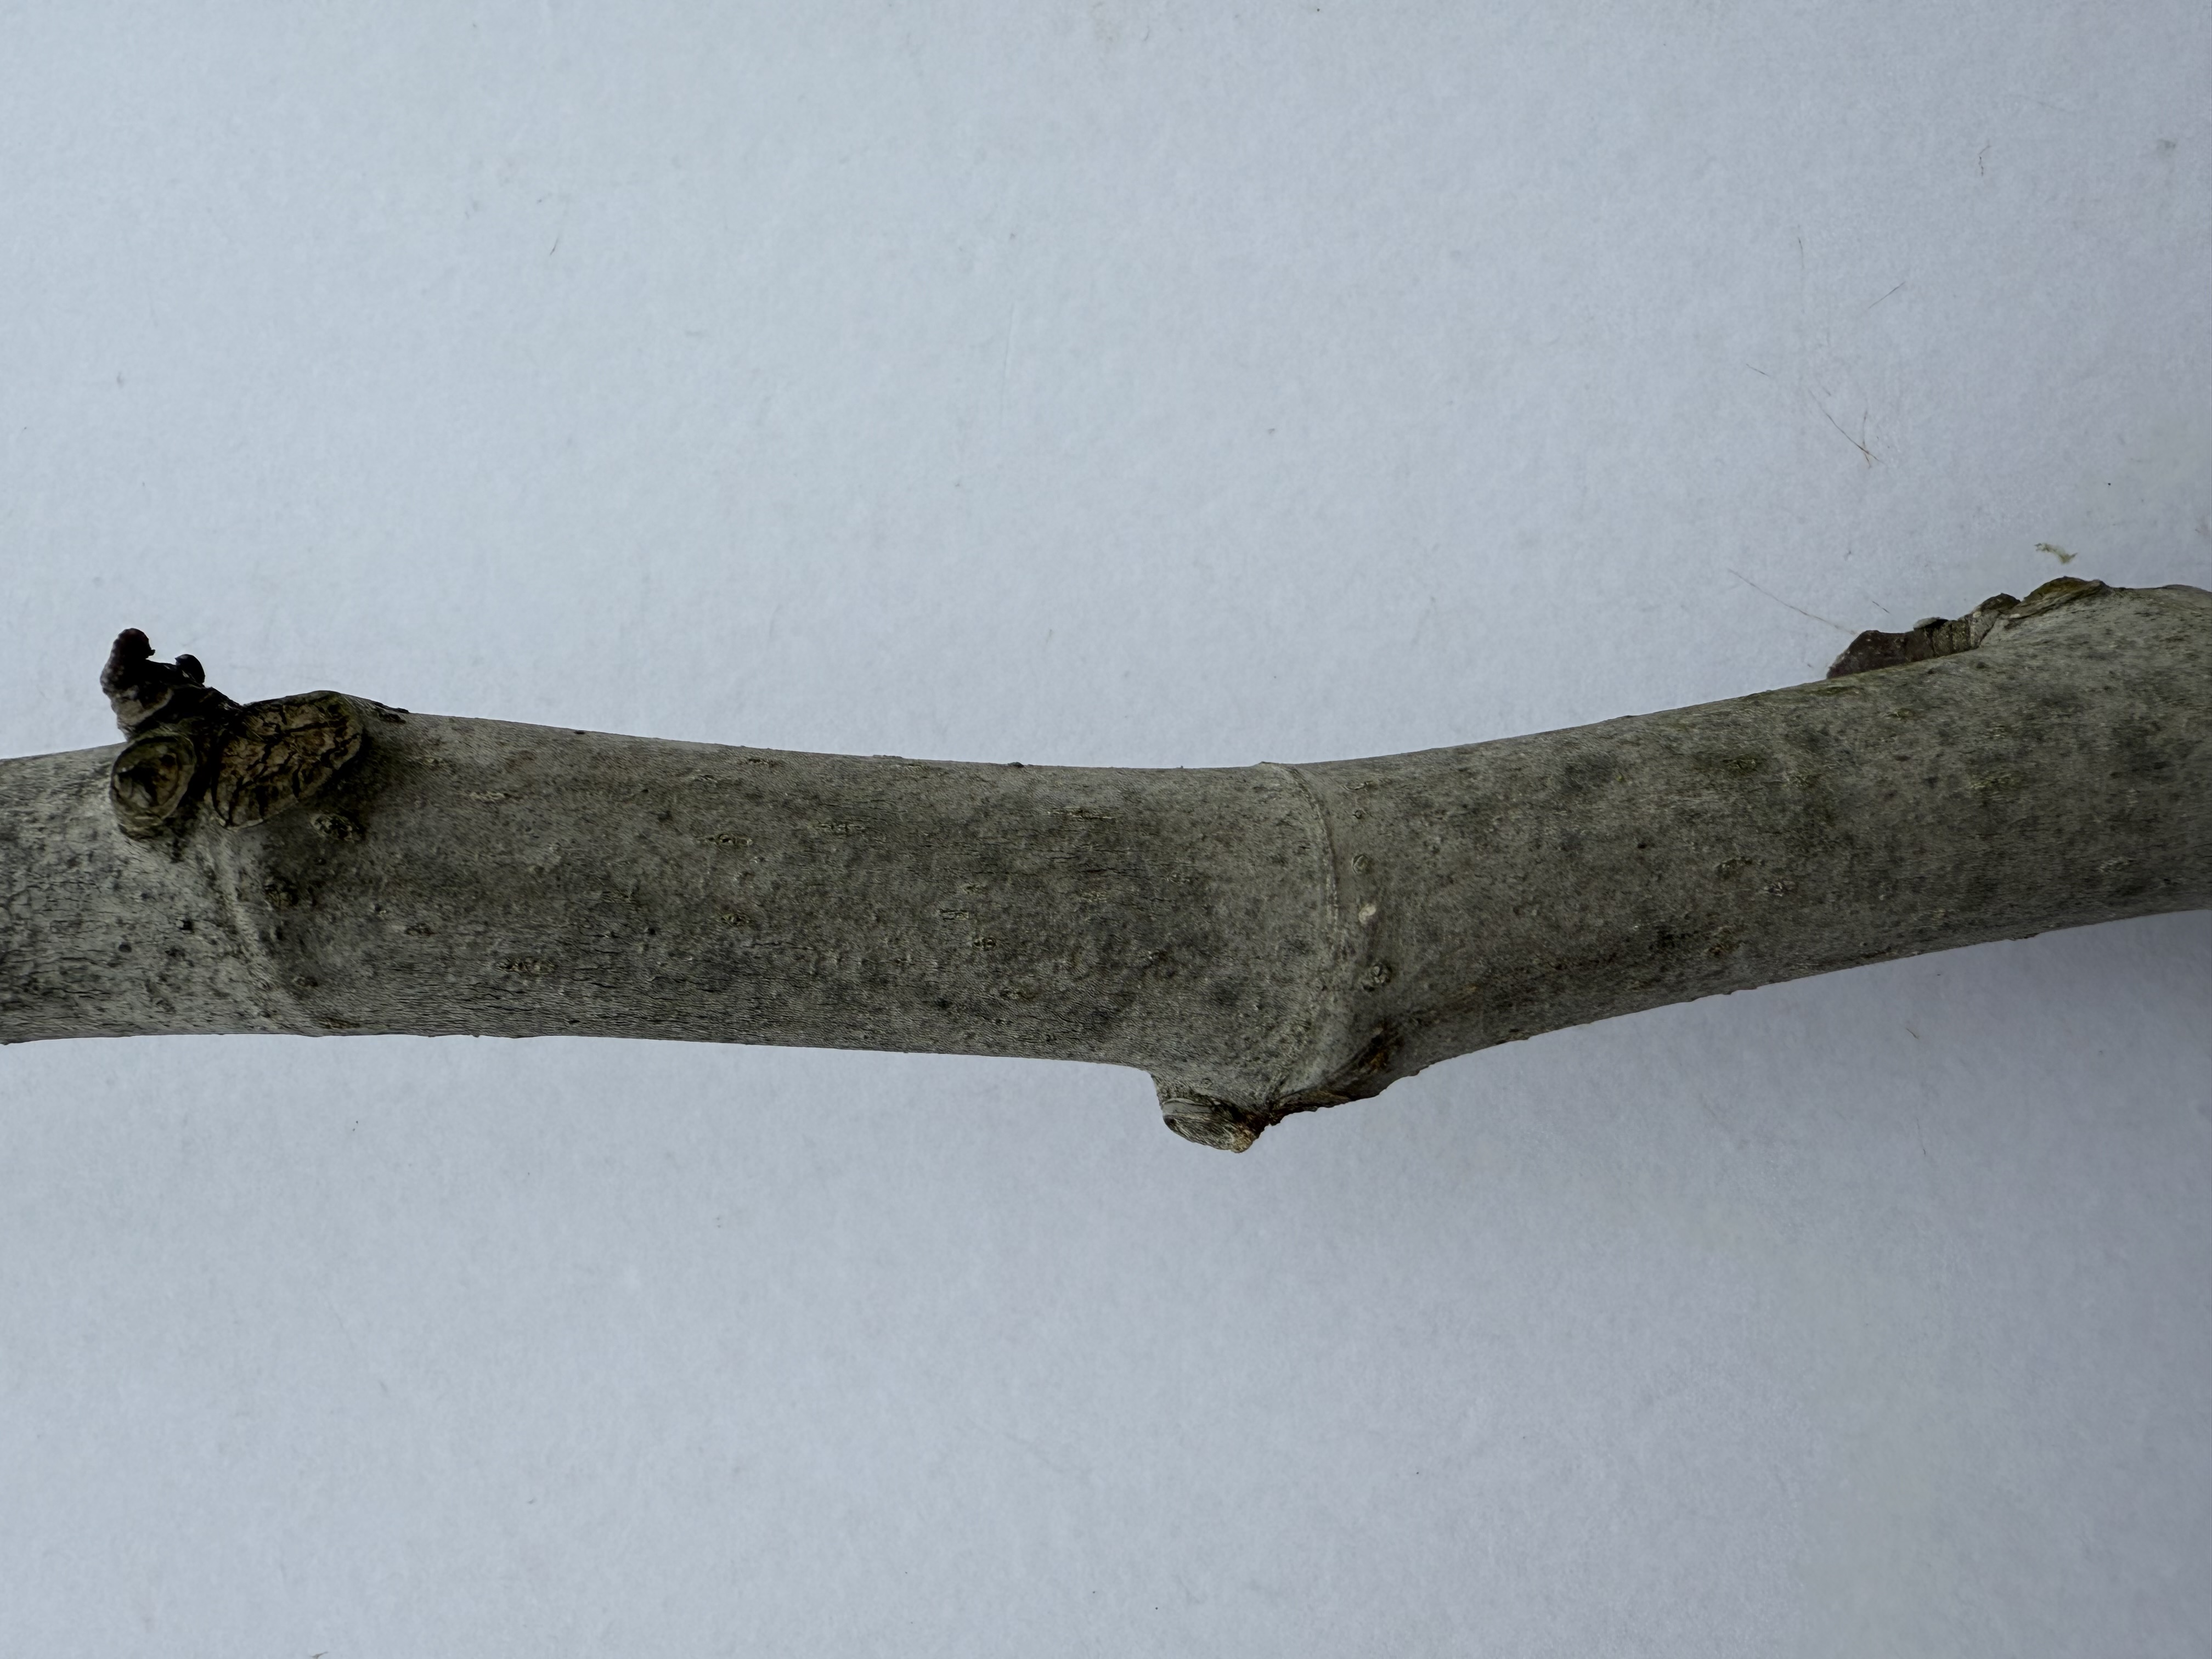
Variety: Black Fig